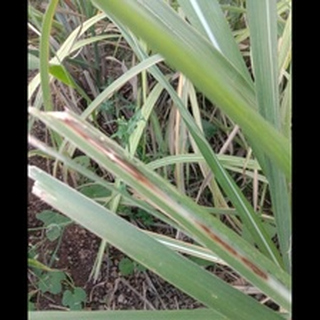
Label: sugarcane_red_rot